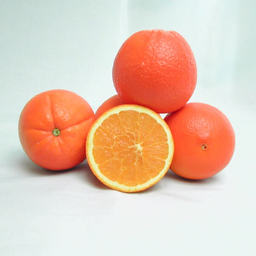
Label: Orange